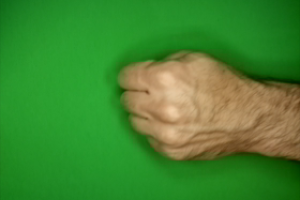
Label: rock